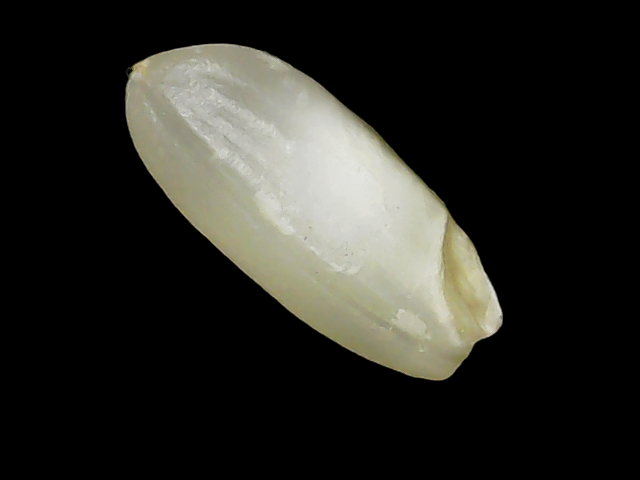
Rice variety: Binadhan10